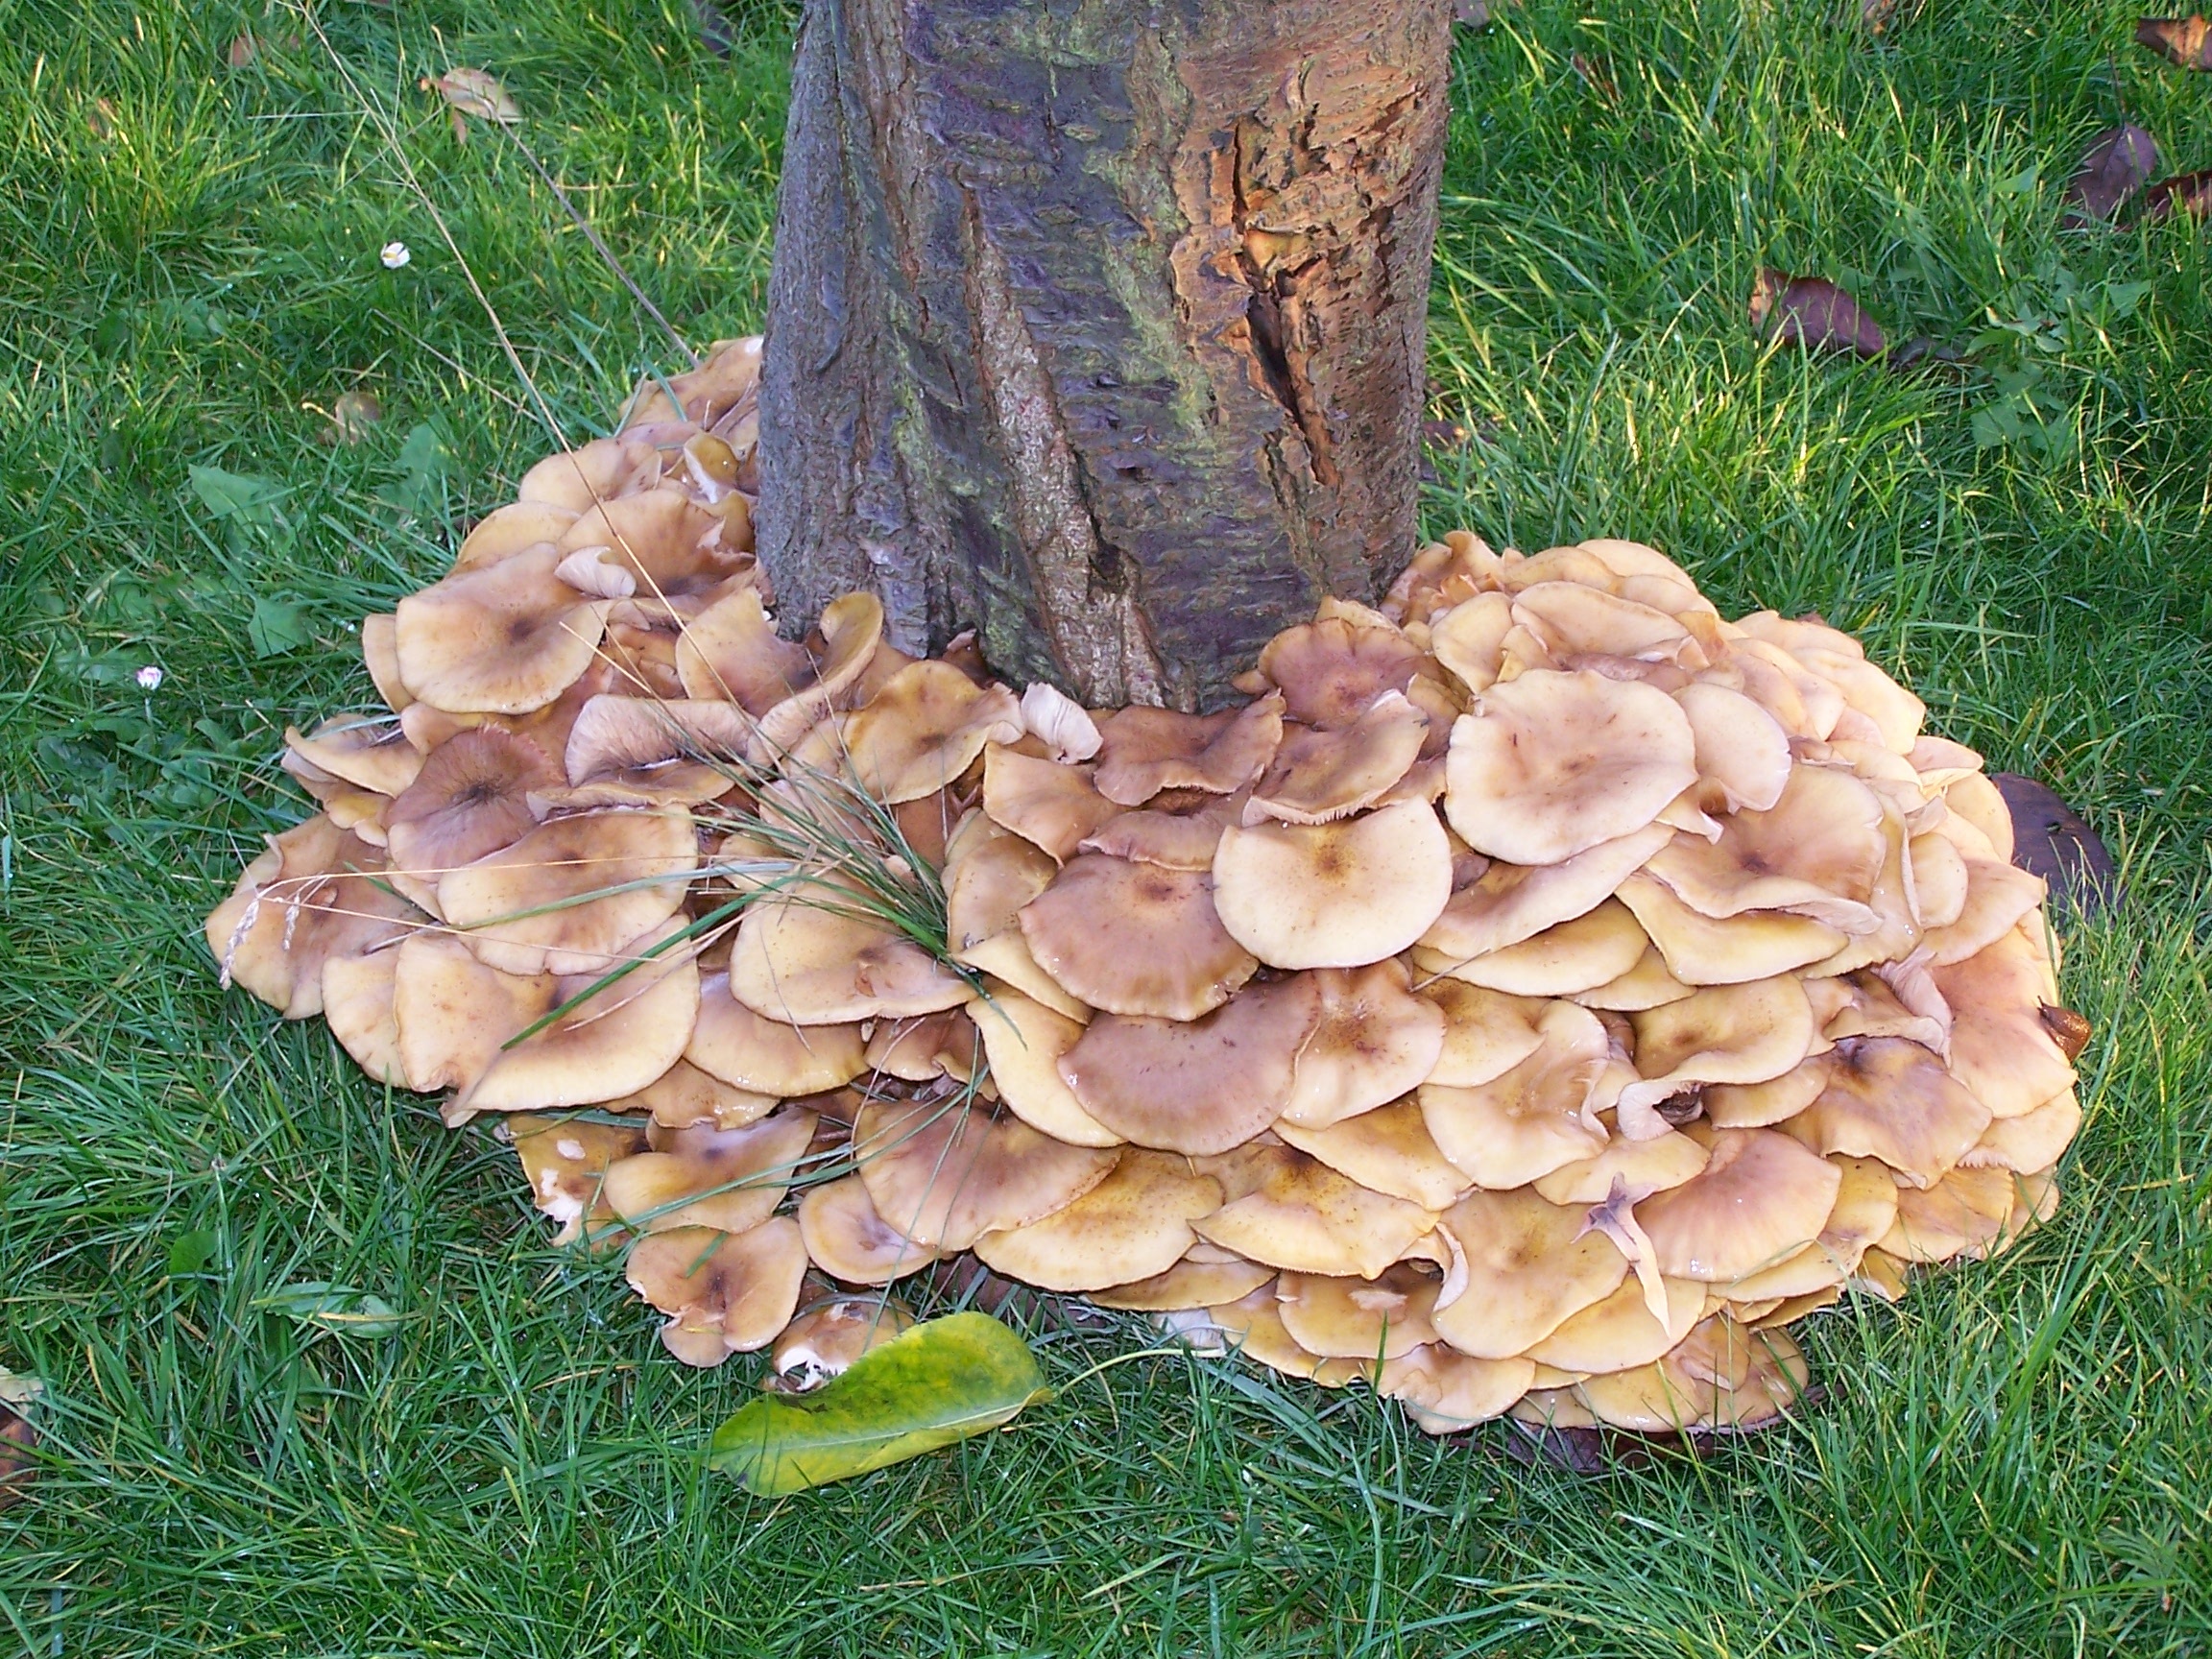
tree, meadow, flower, mushroom, fungus, mushrooms, matsutake, oyster mushroom, edible mushroom, woody plant, medicinal mushroom, agaricomycetes, pleurotus eryngii, hen of the wood